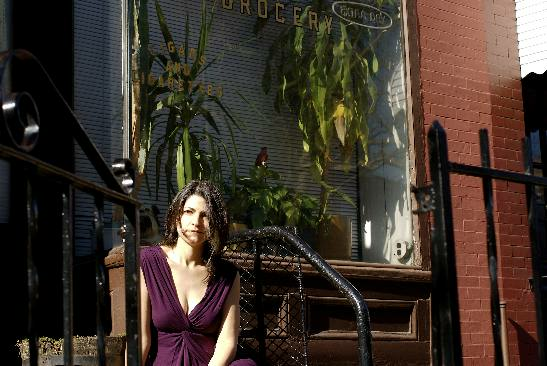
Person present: Yes